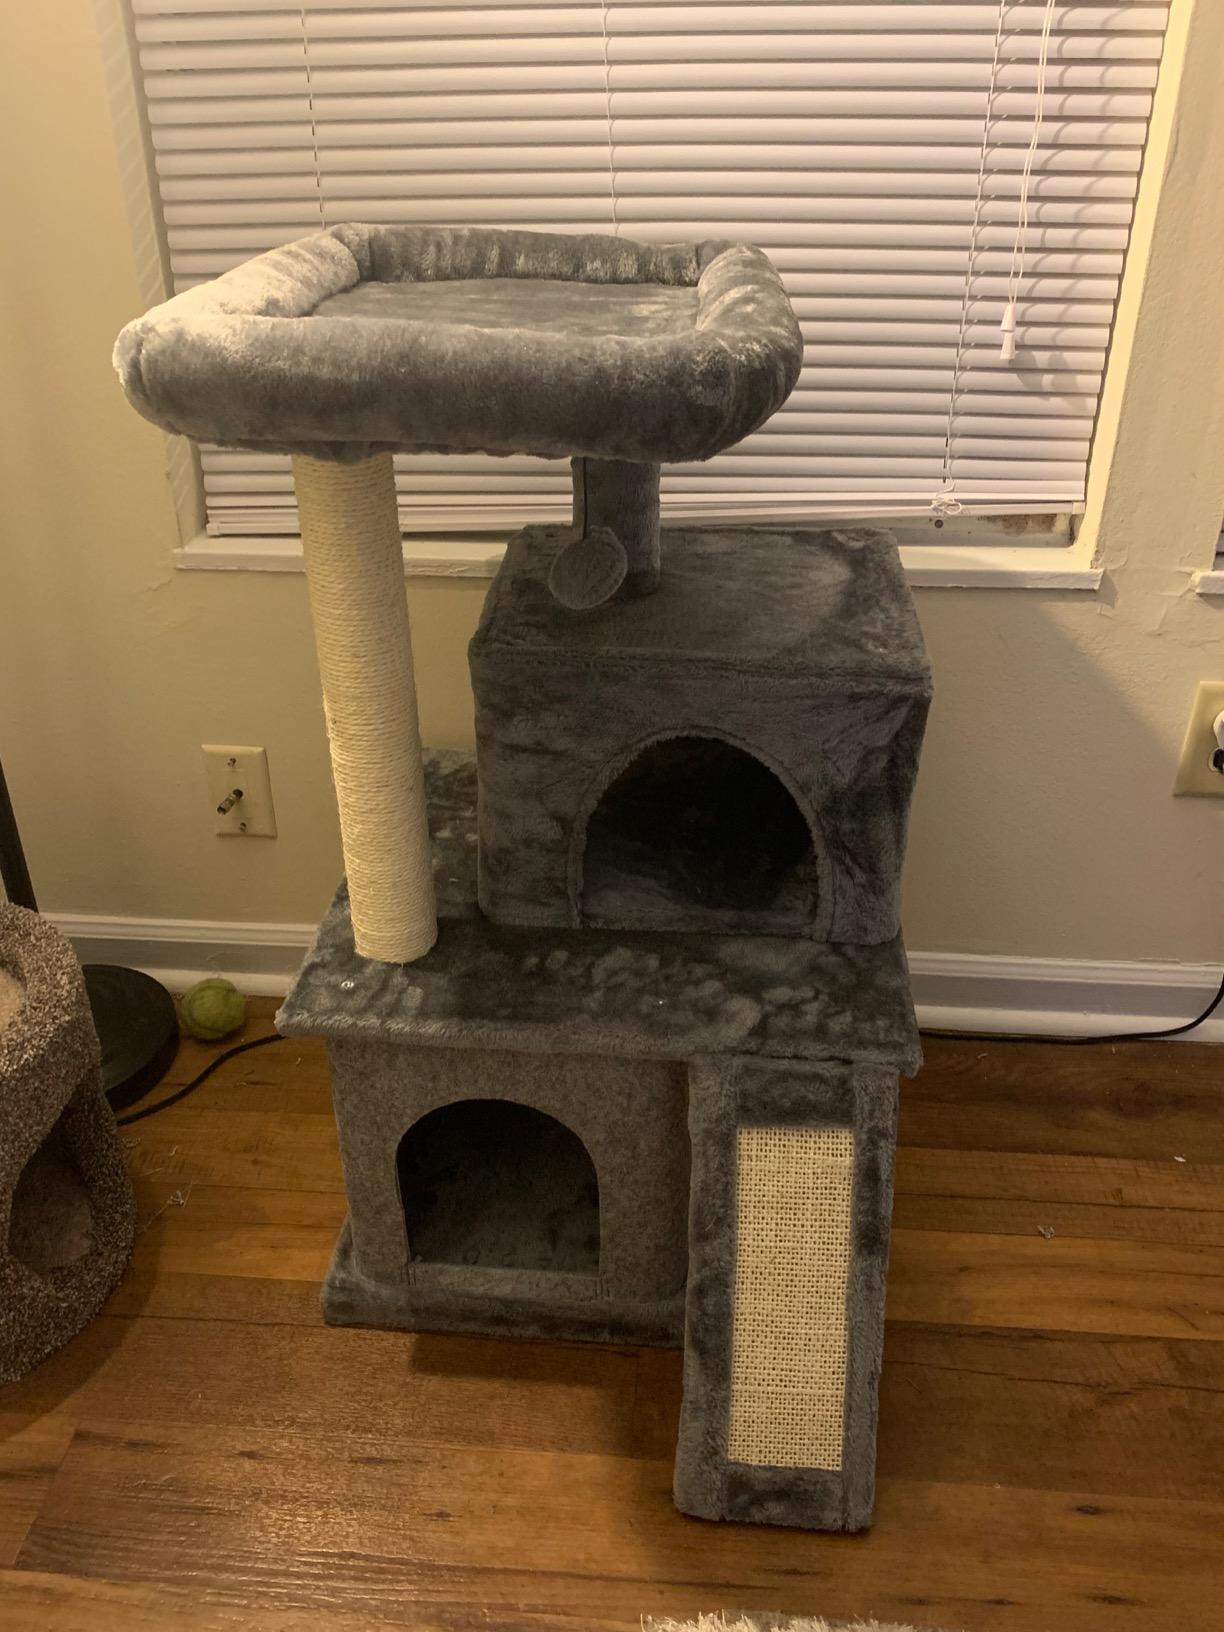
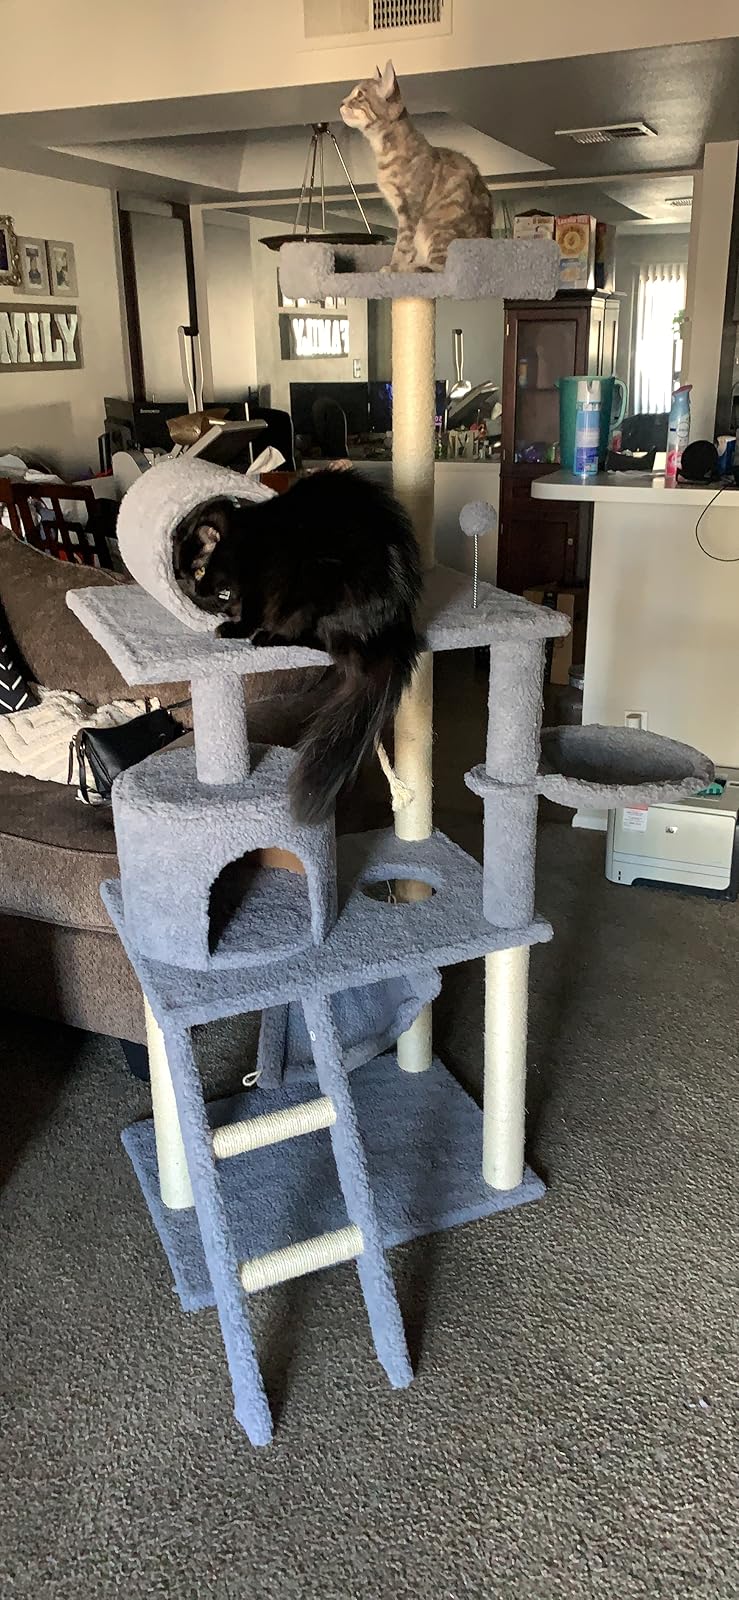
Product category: items_cat tree
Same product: no